Konstantin Päts

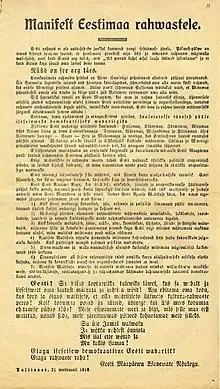
Konstantin Päts was one of the authors of the Estonian Declaration of Independence in February 1918.

In 1906, he moved to Helsinki, Finland, where he continued his literary and journalist career. Much of his work was published anonymously in Estonia. He also advised local municipalities on land reform questions. In 1908, Päts moved to Ollila, which was located at the Russian border near Saint Petersburg. There he became one of the editors for the Estonian newspaper "Peterburi Teataja" ("The St Petersburg Gazette"), although he still resided in Finland. In Ollila, he was reunited with his family, with whom he had parted when he escaped to Switzerland in 1905.